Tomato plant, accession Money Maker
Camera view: horizontal (90 deg, fisheye); turntable rotation: 30 degrees
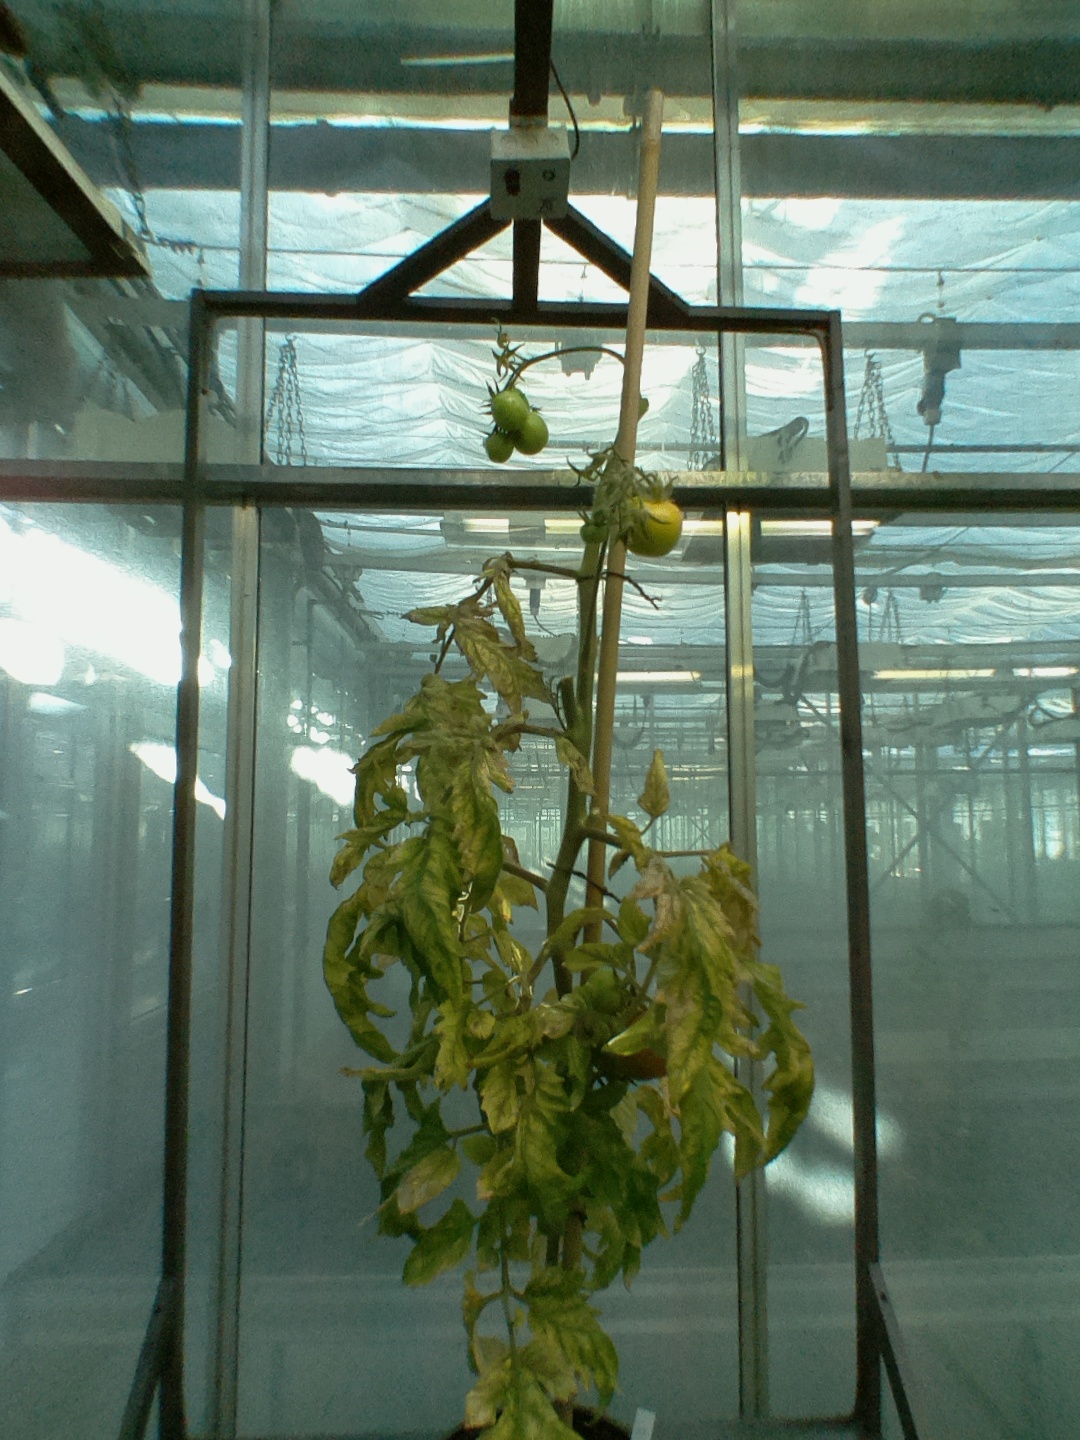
BBCH growth stage 82: 20%-30% of fruits show typical fully ripe color